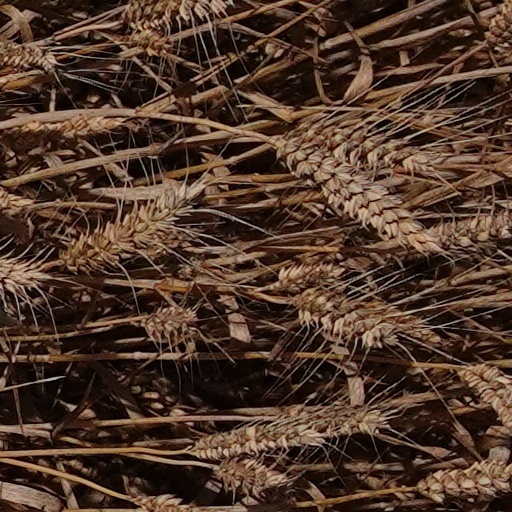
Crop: wheat